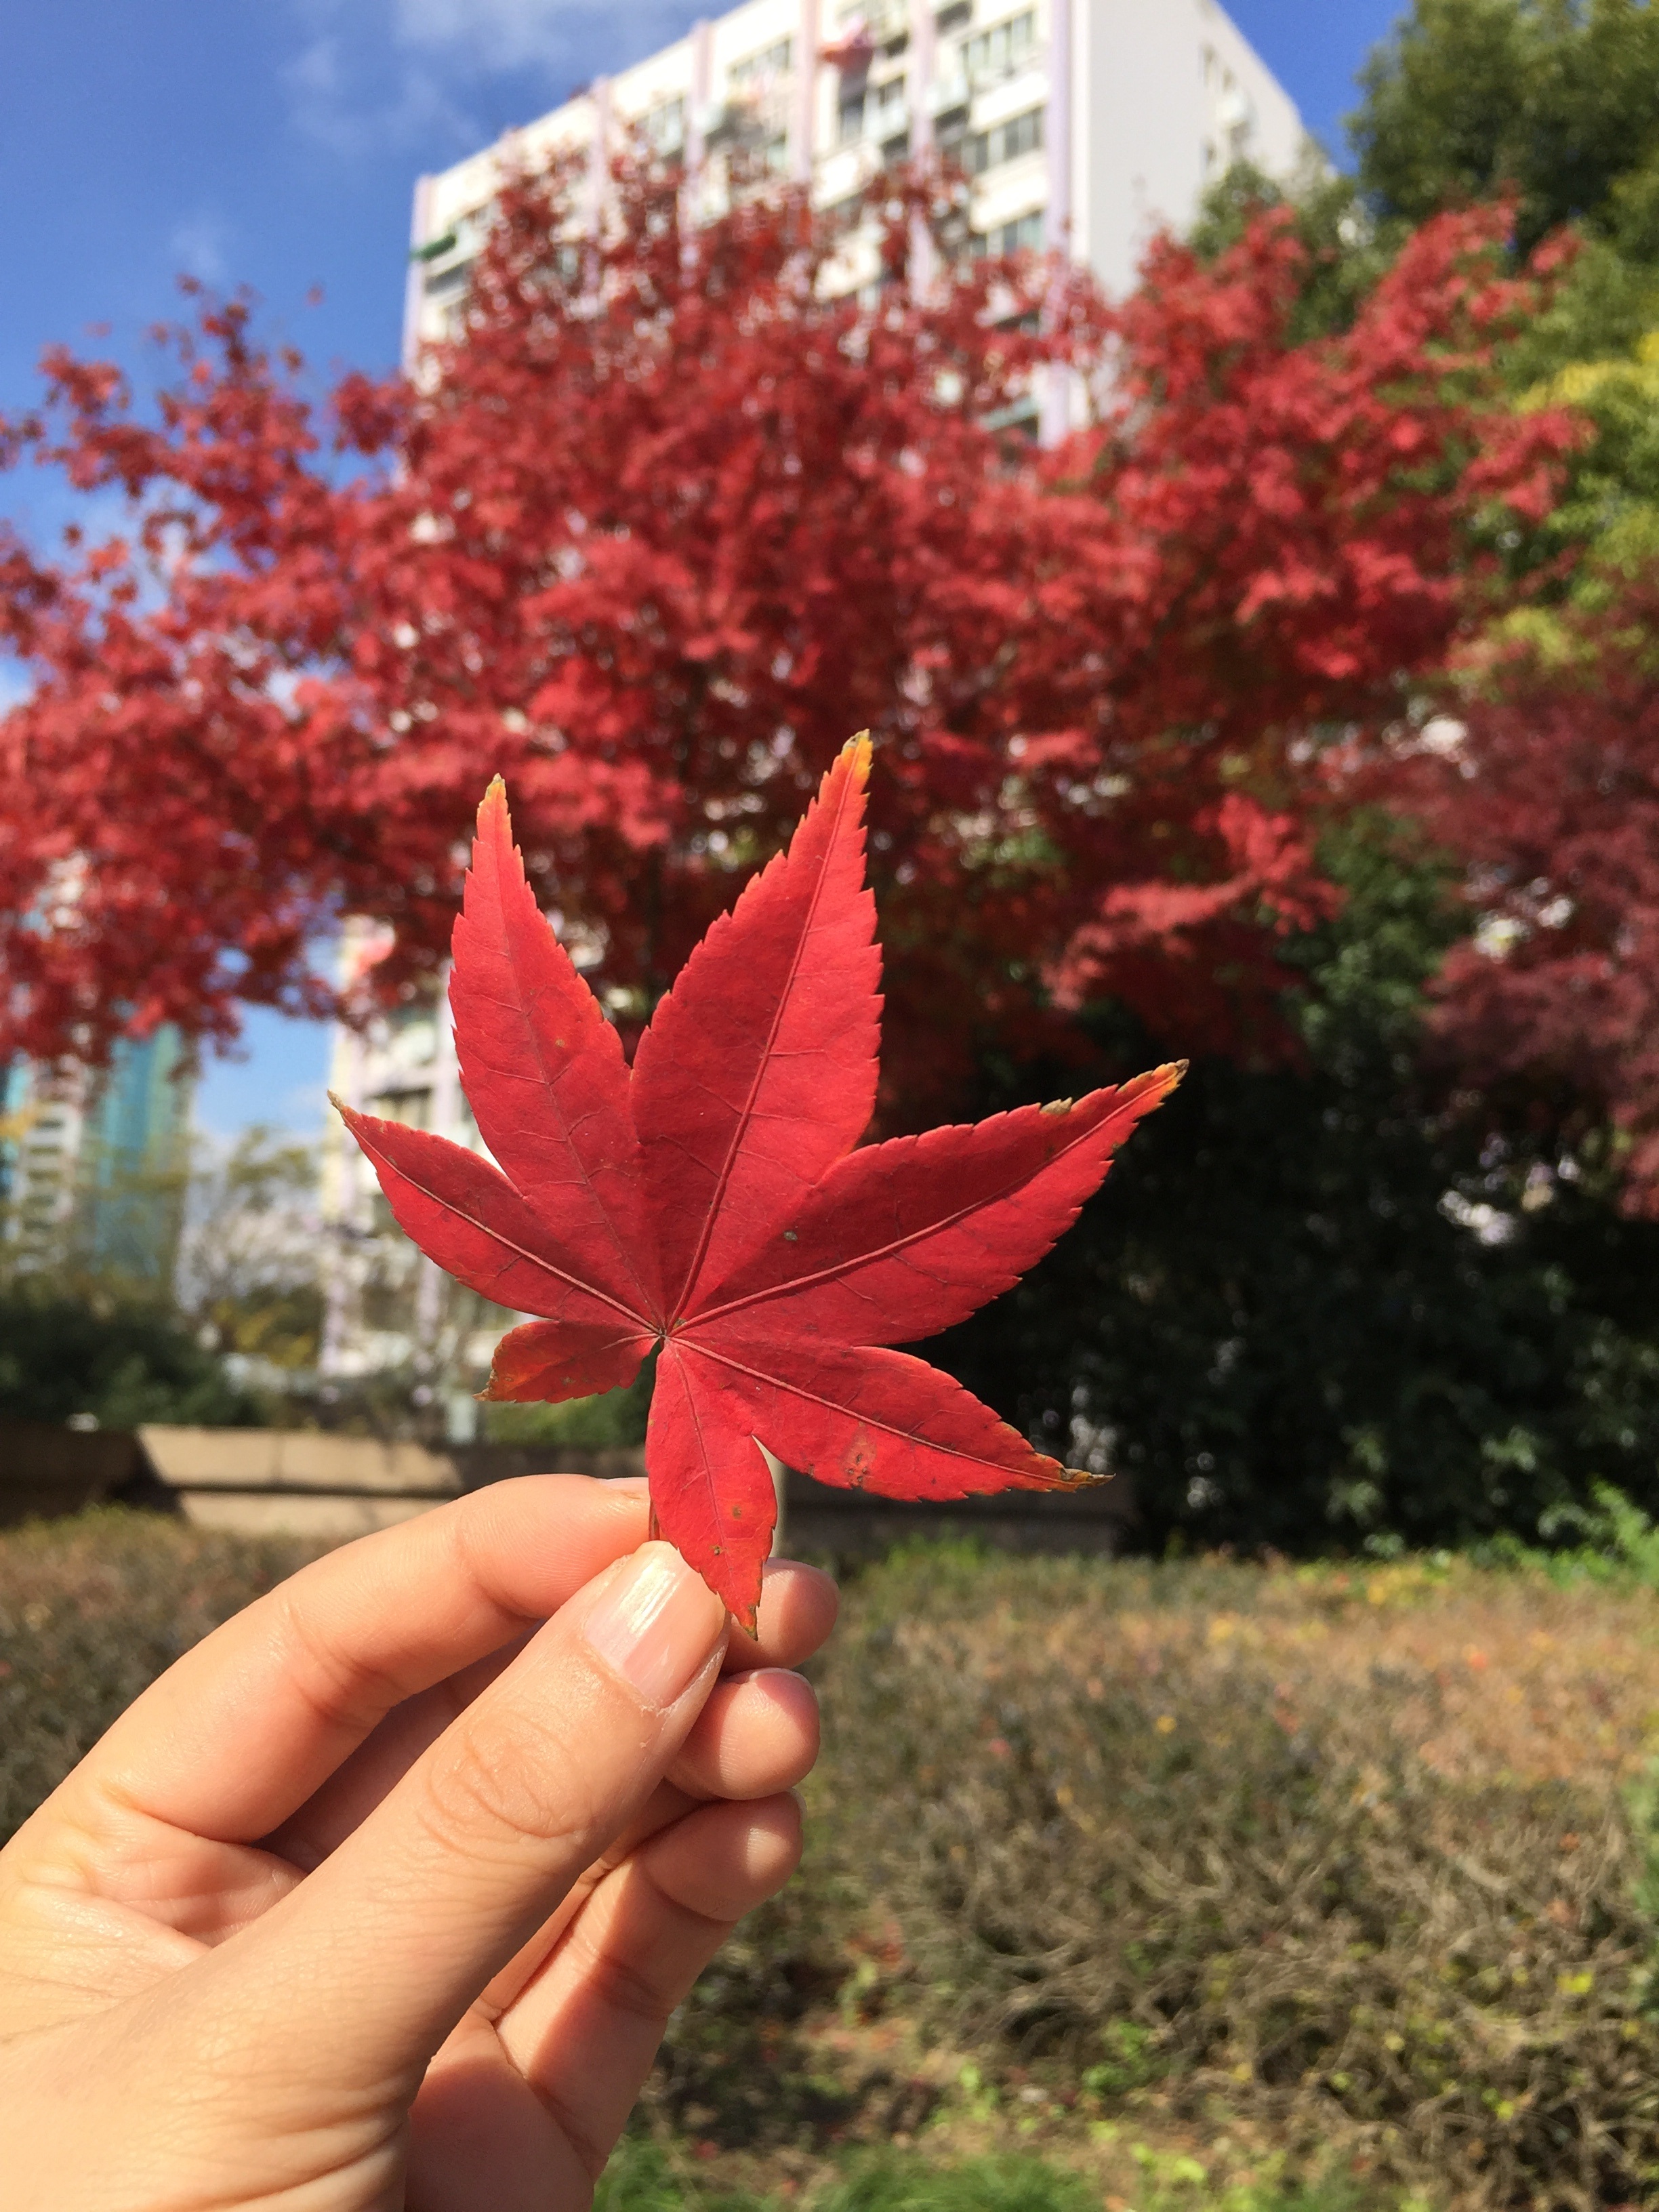
hand, tree, outdoor, branch, plant, leaf, flower, orange, red, color, autumn, botany, colorful, yellow, flora, season, maple, maple tree, maple leaf, shrub, views, flowering plant, go away, woody plant, land plant